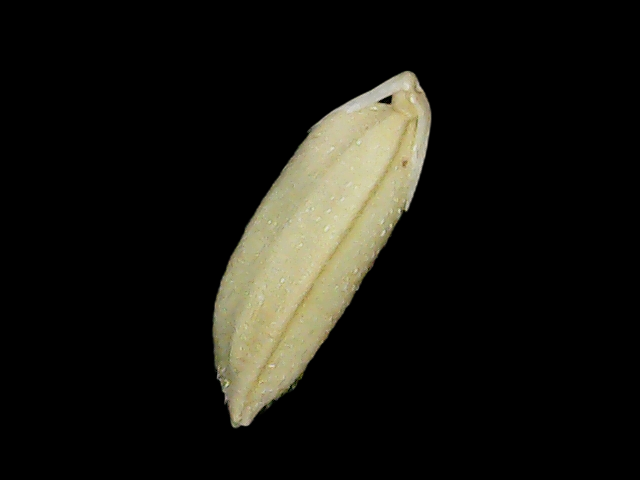
Rice variety: Br23